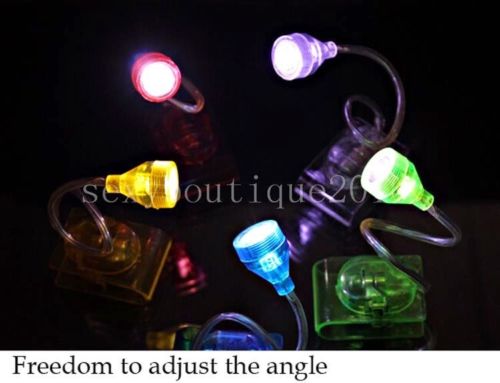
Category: lamp